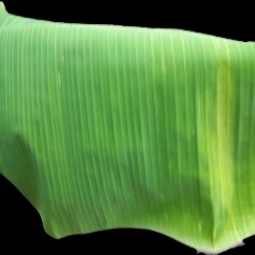
Label: Calcium